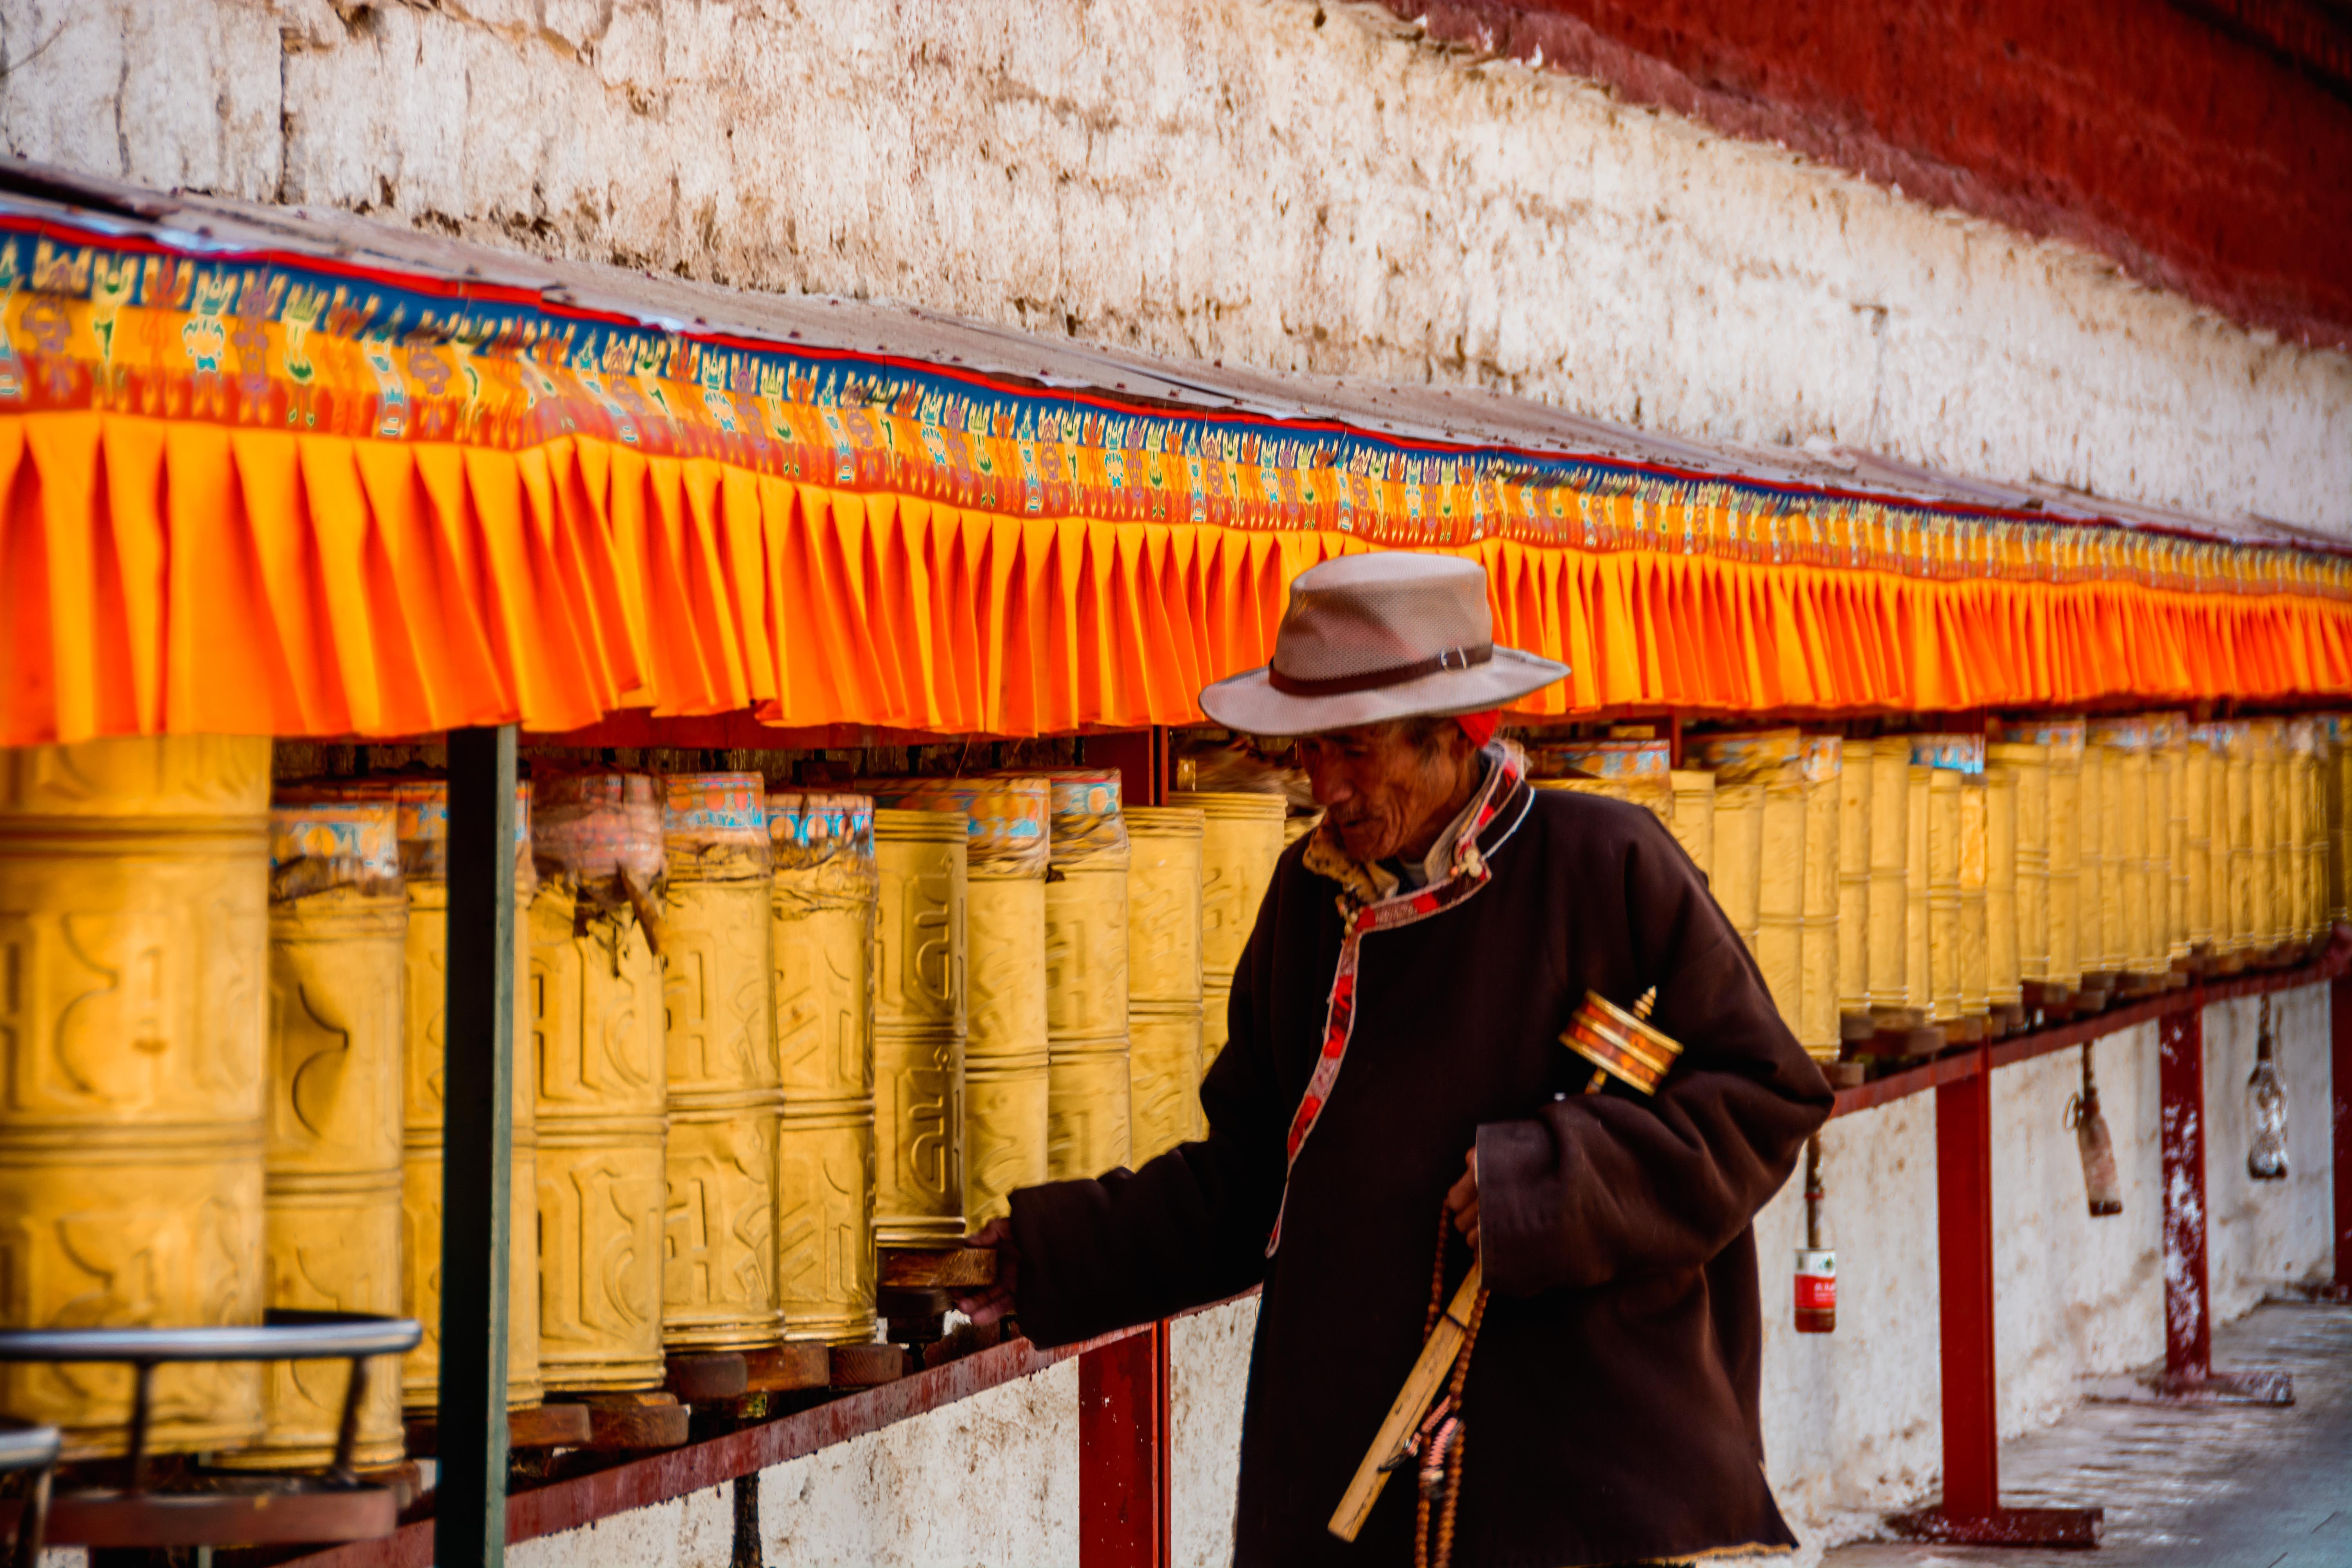
travel, red, color, monk, temple, stall, shrine, prayer, tradition, lhasa, the old man, the potala palace